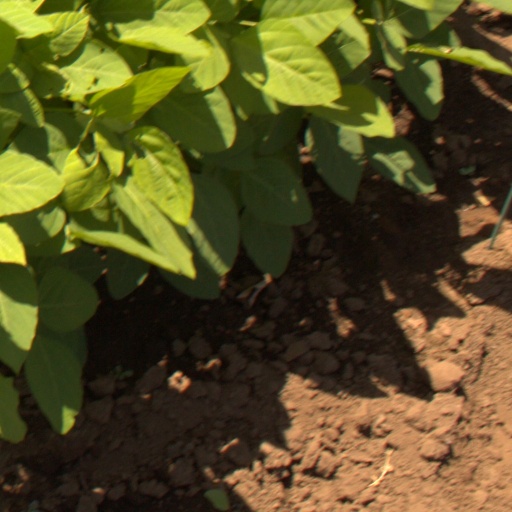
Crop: soybean